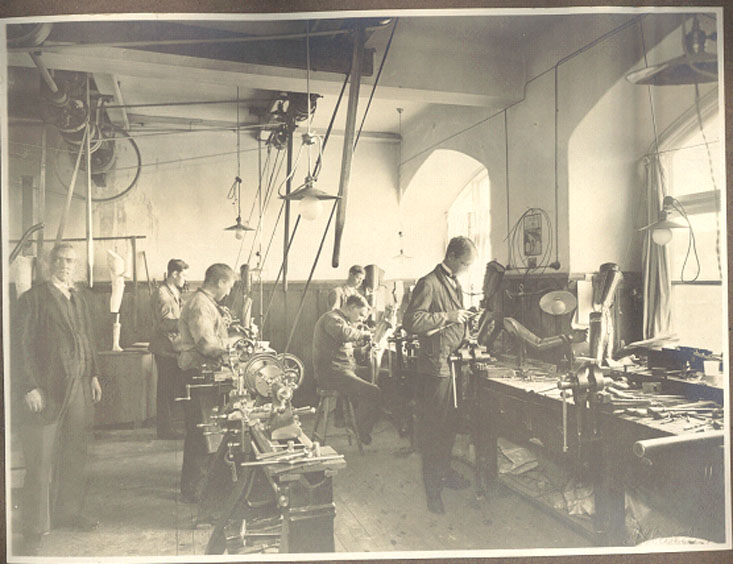
Manufacture of prosthetics and orthopedic shoes at the vocational training centre for patients with disabilities 1910s The institute and training center was a place where patients with restricted physical abilities were given treatment and took part in occupational training. It
Specialty: orthopedic surgery